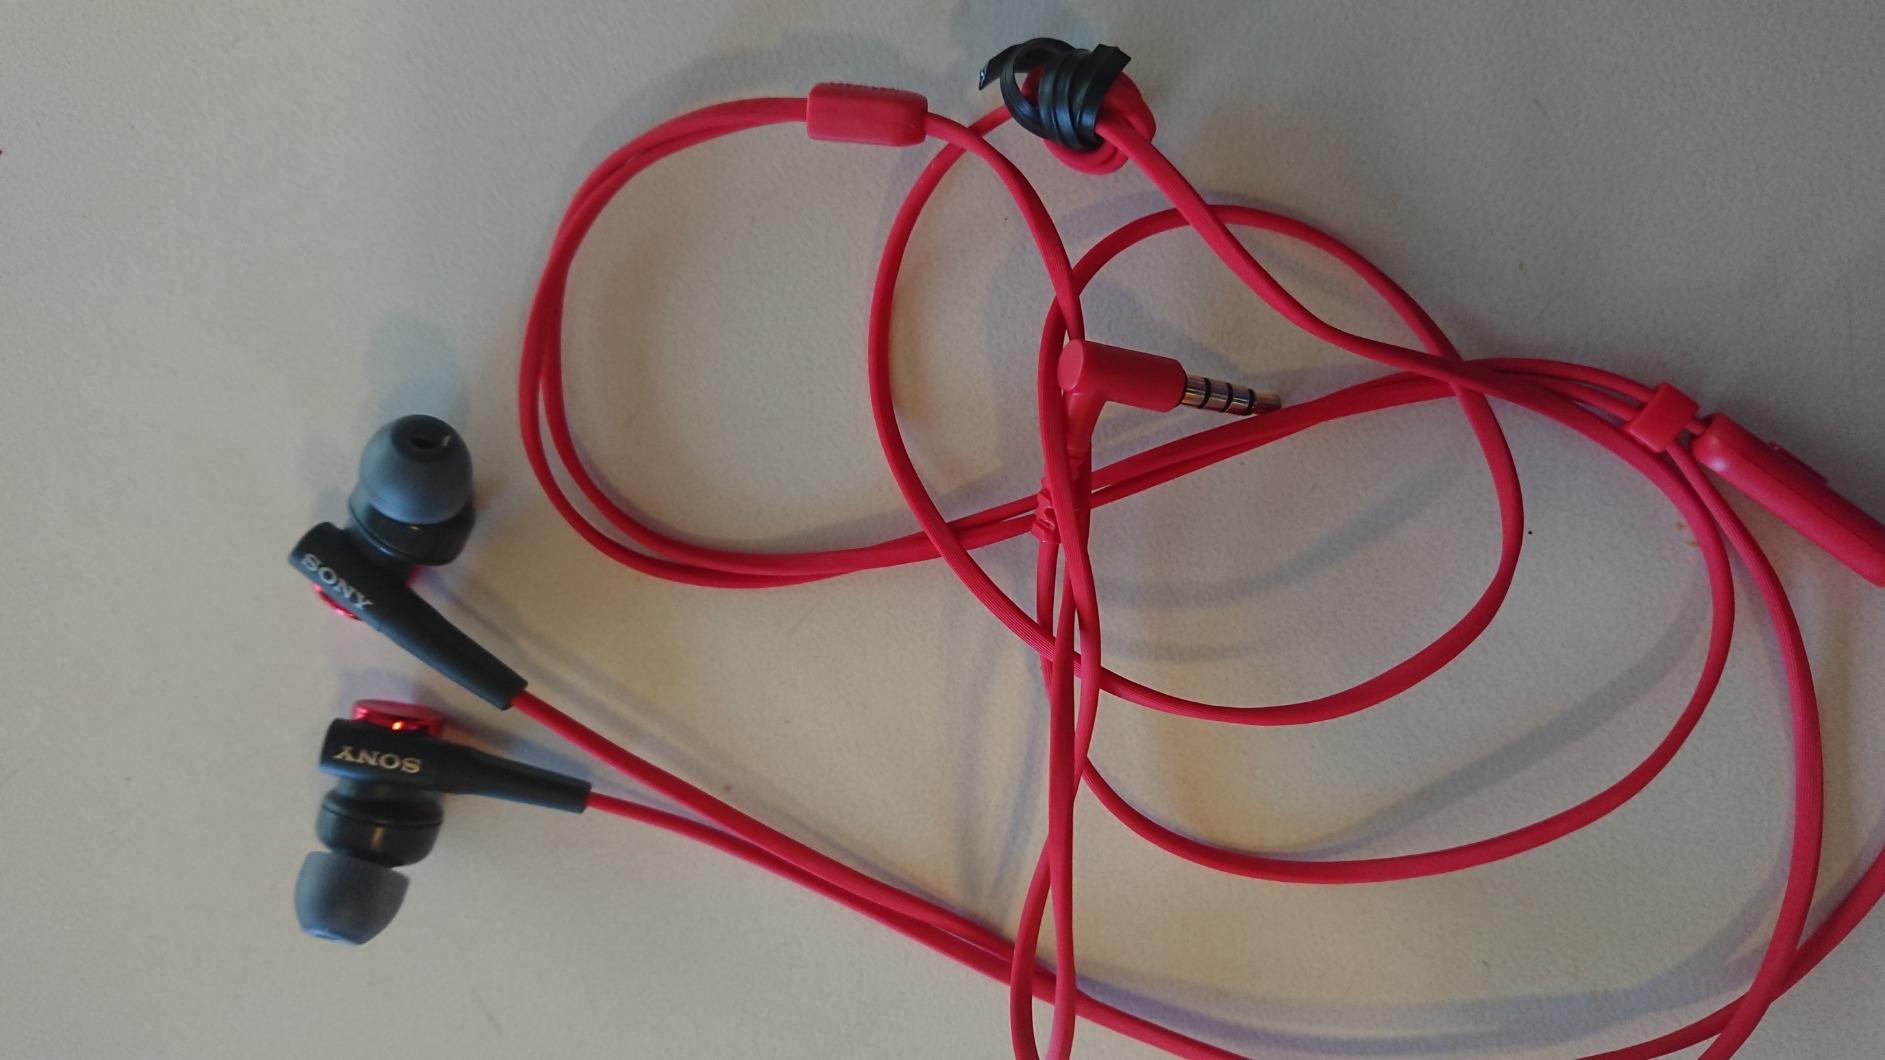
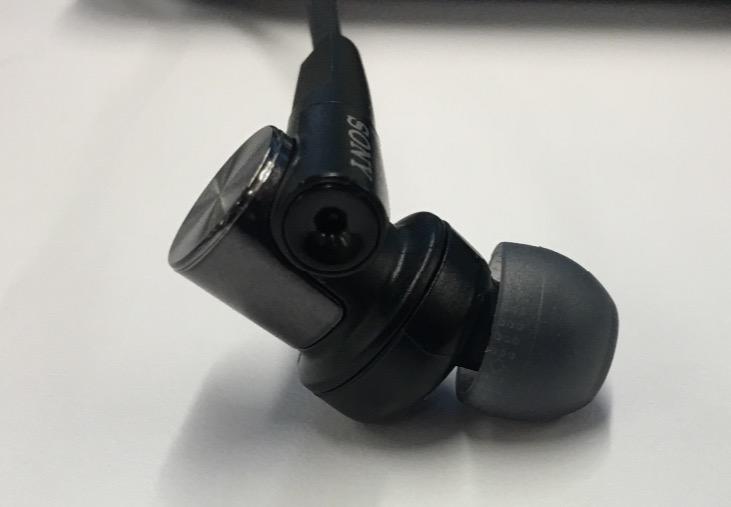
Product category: headphones
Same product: no